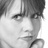
Emotion: sad